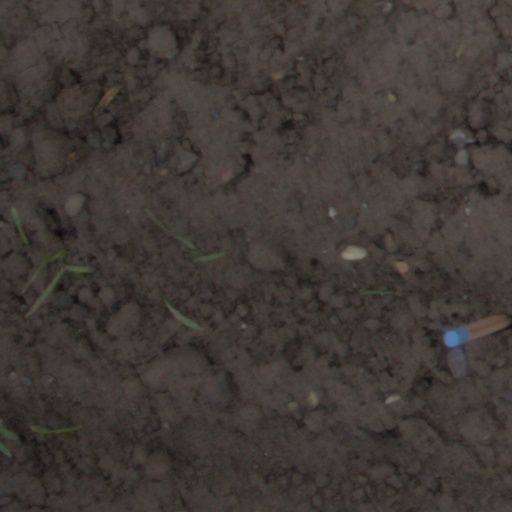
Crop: wheat